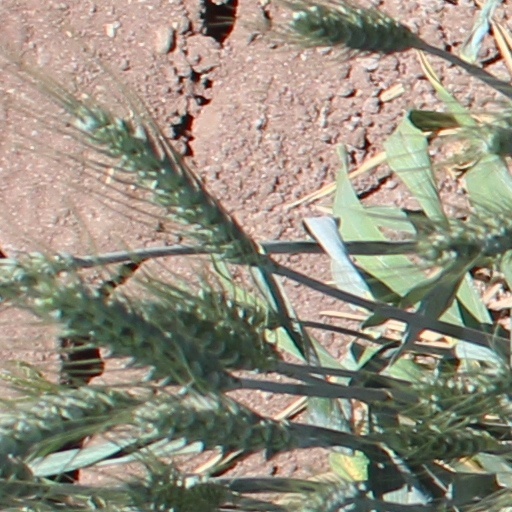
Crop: wheat